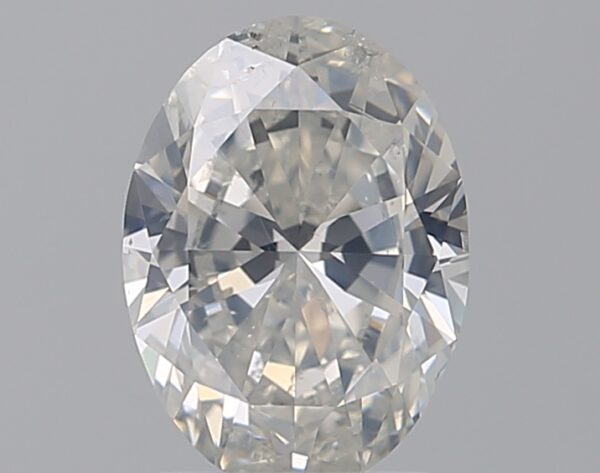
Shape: oval
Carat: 1.5
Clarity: SI2
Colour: G
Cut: VG
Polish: EX
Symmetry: VG
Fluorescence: N
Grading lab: GIA
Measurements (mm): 8.9 x 6.47 x 3.88